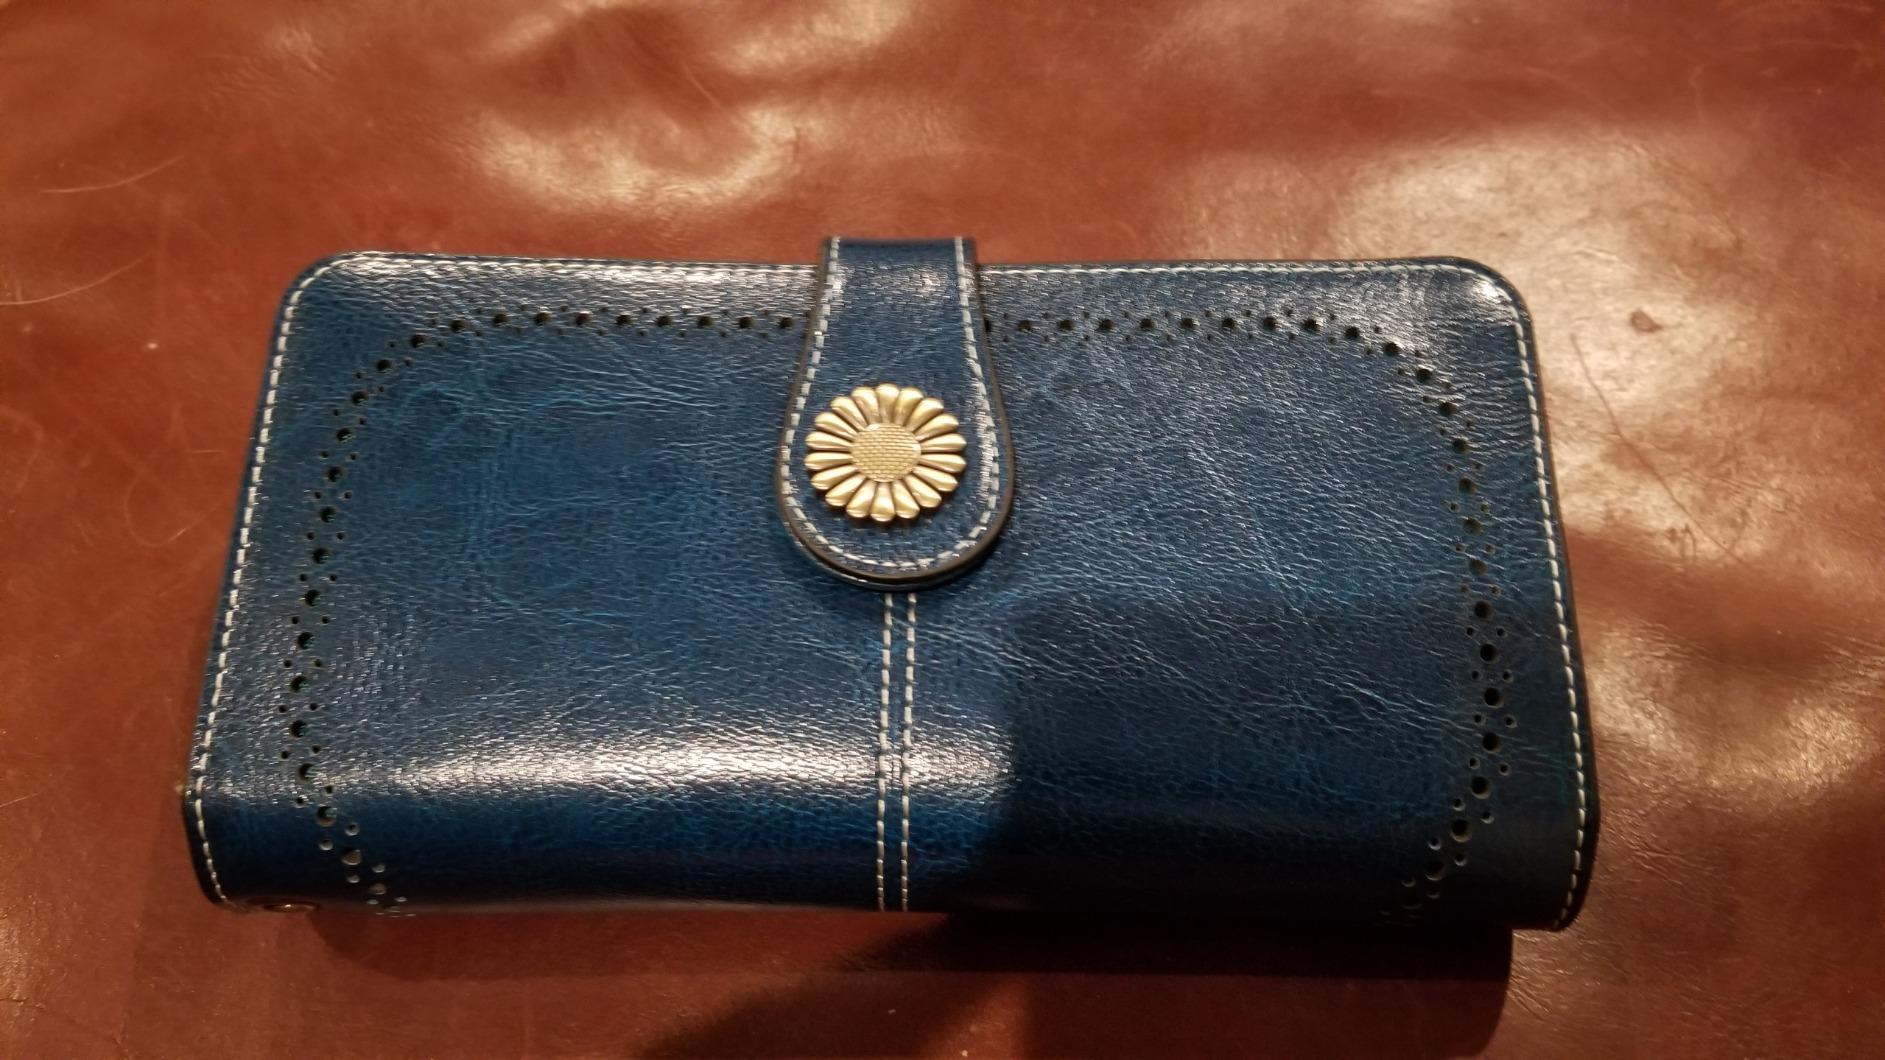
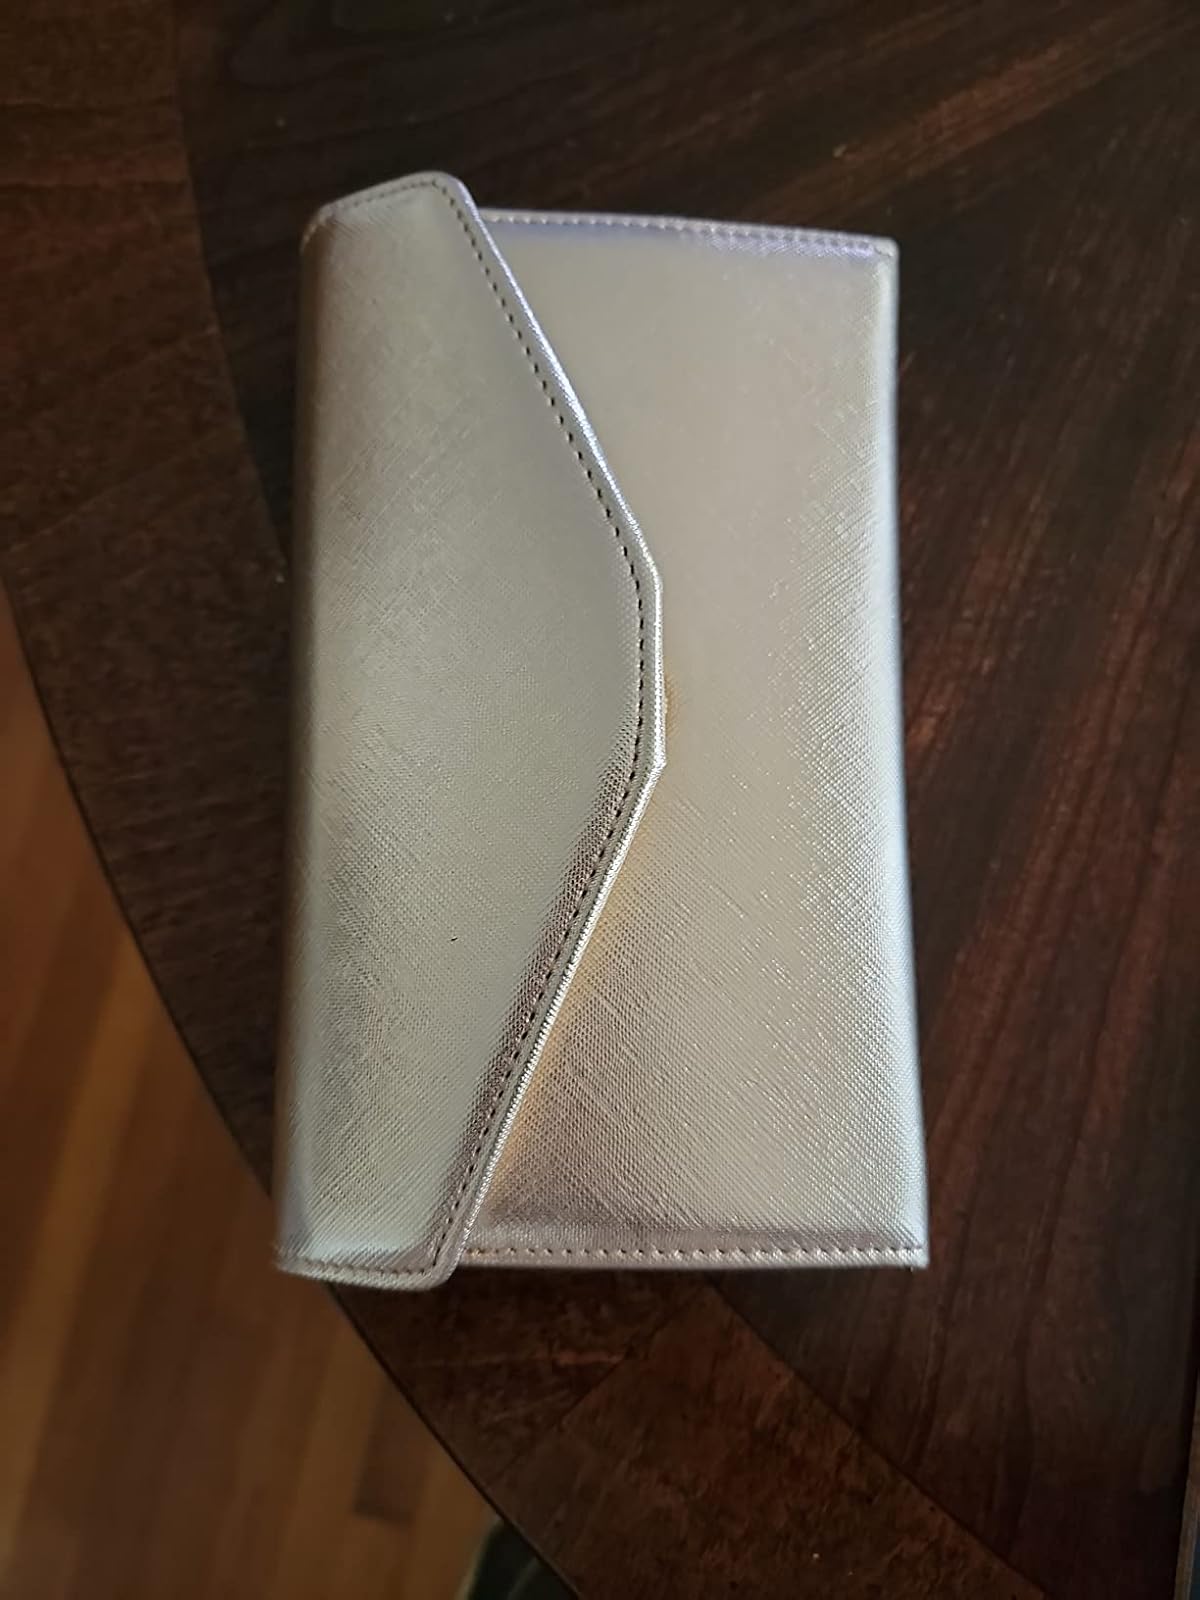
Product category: accessories_wallet
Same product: no